Kevin Williamson (writer)

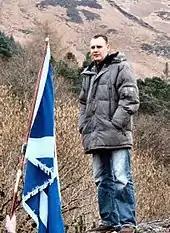
Kevin Williamson at the Glencoe Rally.

Kevin Williamson (born 1961) is a writer, publisher, and activist originally from Caithness. He is a Scottish socialist and republican and was an activist for the Scottish Socialist Party (SSP). He was also the architect of their radical drug policy, which included the legalisation of cannabis and the provision under the National Health Service of free synthetic heroin to addicts under medical supervision to combat the problems of drugs in working class communities. He wrote a regular weekly column, "Rebel Ink", for the Scottish Socialist Voice.